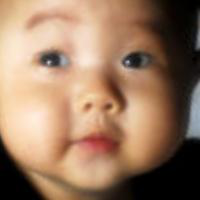
Age group: age 01-10